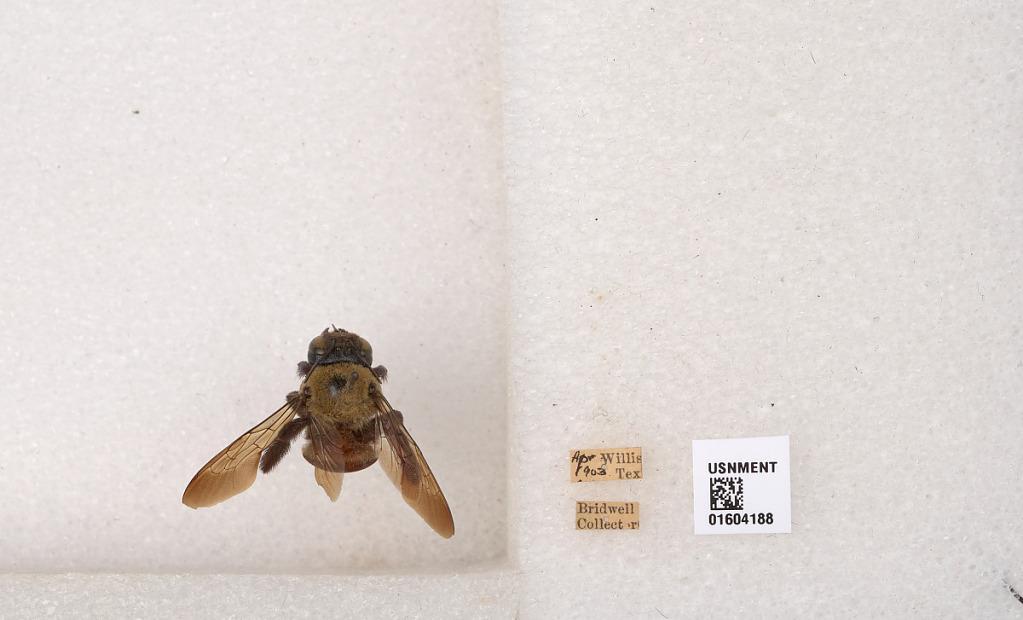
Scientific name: Xylocopa (Xylocopoides) virginica virginica (Linnaeus)
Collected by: J. Brazilino
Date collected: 1903-4-1
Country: United States
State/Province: Texas
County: Montgomery
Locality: Willis